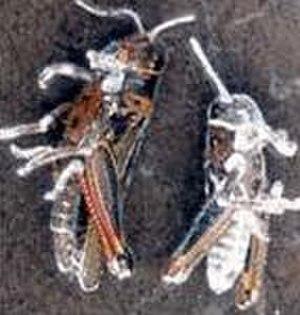
Beauveria bassiana, anciennement Tritirachium shiotae, est une espèce de champignons cosmopolites qui croît dans les sols et provoque des maladies chez divers insectes, en se comportant comme un parasite. Il représente la forme reproductrice asexuée du champignon Cordyceps bassiana. Cette dernière forme reproductrice sexuée fut mise en évidence en 2001.
Un champignon entomopathogène est un champignon parasite d'insectes ou d'autres arthropodes, entraînant leur mort.